Banaras Hindu University

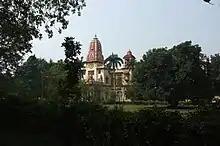

The Institute of Environment & Sustainable Development (IESD), which aims to develop and advance the knowledge of technology and processes for sustainable development, was started in 2010. The institute was established in accordance with the United Nations Decade of Education for Sustainable Development goal to contribute significantly to the development of appropriate knowledge and competences in the area of sustainable development.